Shūrakuen Station

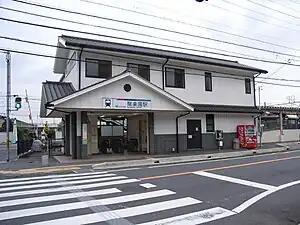
Shurakuen Station building, 2007

Shūrakuen Station is served by the Meitetsu Tokoname Line, and is located 9.7 kilometers from the starting point of the line at .